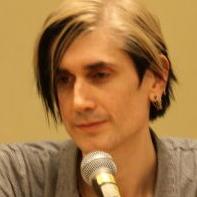
Age: 42